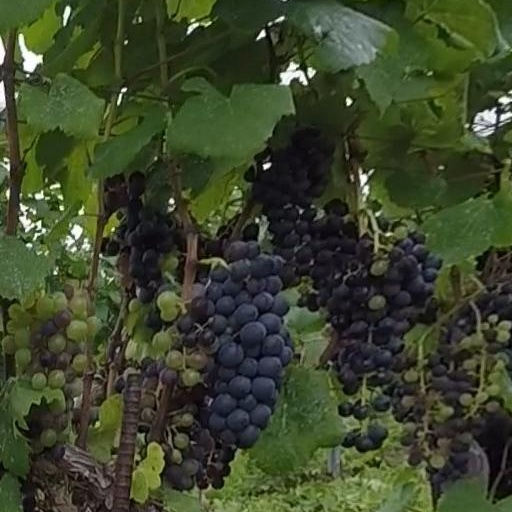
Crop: grape